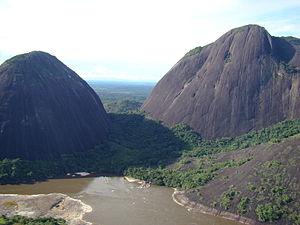
Le río Inírida est une rivière de Colombie et un affluent du río Guaviare, donc un sous-affluent de l'Orénoque.
Le biome amazonien comprend la forêt amazonienne, une zone de forêt tropicale humide et d'autres écorégions qui couvrent la majeure partie du bassin amazonien, ainsi que certaines zones adjacentes au nord et à l'est. Le biome contient des forêts inondées, des forêts de plaine et de terra firme montagnarde, des forêts de bambous et de palmiers, de la savane, des landes de sable et de la toundra alpine. Certaines zones sont menacées par la déforestation dans un but de récolte du bois et pour créer des pâturages ou des plantations de soja.